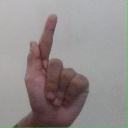
अक्षर: ळ